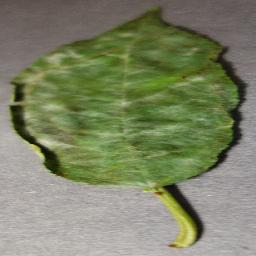
Label: Cherry___Powdery_mildew